Video Vixens

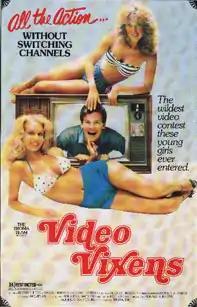
VHS cover, featuring none of the original actors

Video Vixens (also known as Black Socks) is a 1975 sex comedy film written by Joel Gross and directed by Ron Sullivan under the pseudonym Henri Pachard.